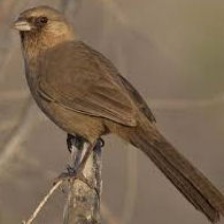
Species: ALBERTS TOWHEE
Scientific name: PIPILO ABERTI